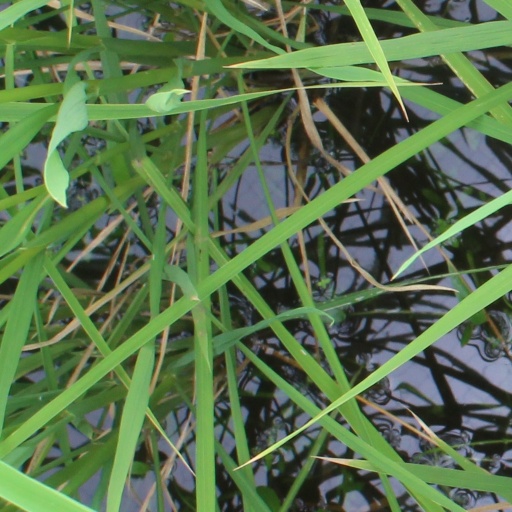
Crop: rice